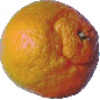
Label: Mandarine 1